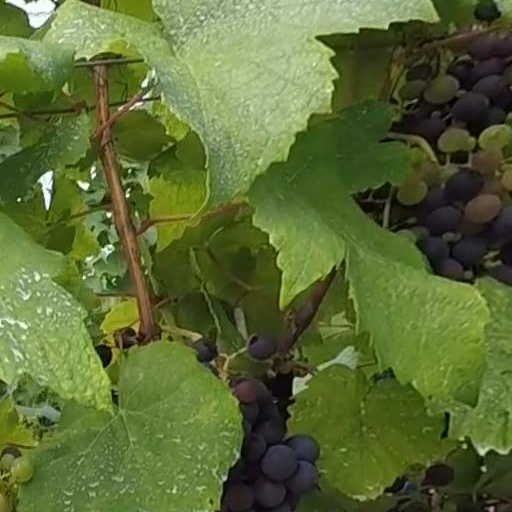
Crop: grape